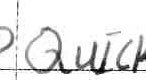
Label: quickly